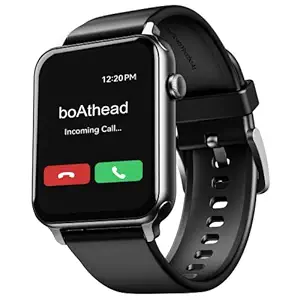
boAt Wave Call Smart Watch
Category: Electronics
Price: 1799 (list price: 7990)
Rating: 3.8 (17,833 ratings)
About this product: Bluetooth Calling- Wave Call comes with a premium built-in speaker and bluetooth calling via which you can stay connected to your friends, family, and colleagues|Dial Pad- Its dial pad is super responsive and convenient. You can also save upto 10 contacts in this smart watch|Screen Size- Wave Call comes with a 1.69” HD Display that features a bold, bright, and highly responsive 2.5D curved touch interface|Resolution- With 550 nits of brightness get sharper color resolution that brightens your virtual world exponentially.|Design- The ultra slim and lightweight design of the watch is ideal to keep you surfing your wave all day!|Watch Faces- Wave Call comes with 150+ Cloud watchfaces for you to pick from, complementing your every mood and outfit|HR, SpO2 & Breathing- Monitor your heart rate and blood oxygen levels on-the-go with the heart rate and SpO2 monitor. It also comes with Guided Breathing to help you relax and embrace mindfulness.